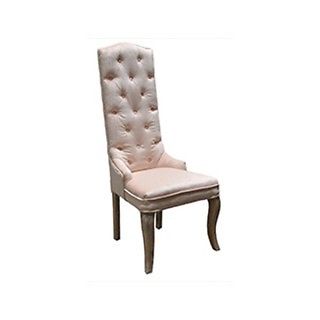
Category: chair